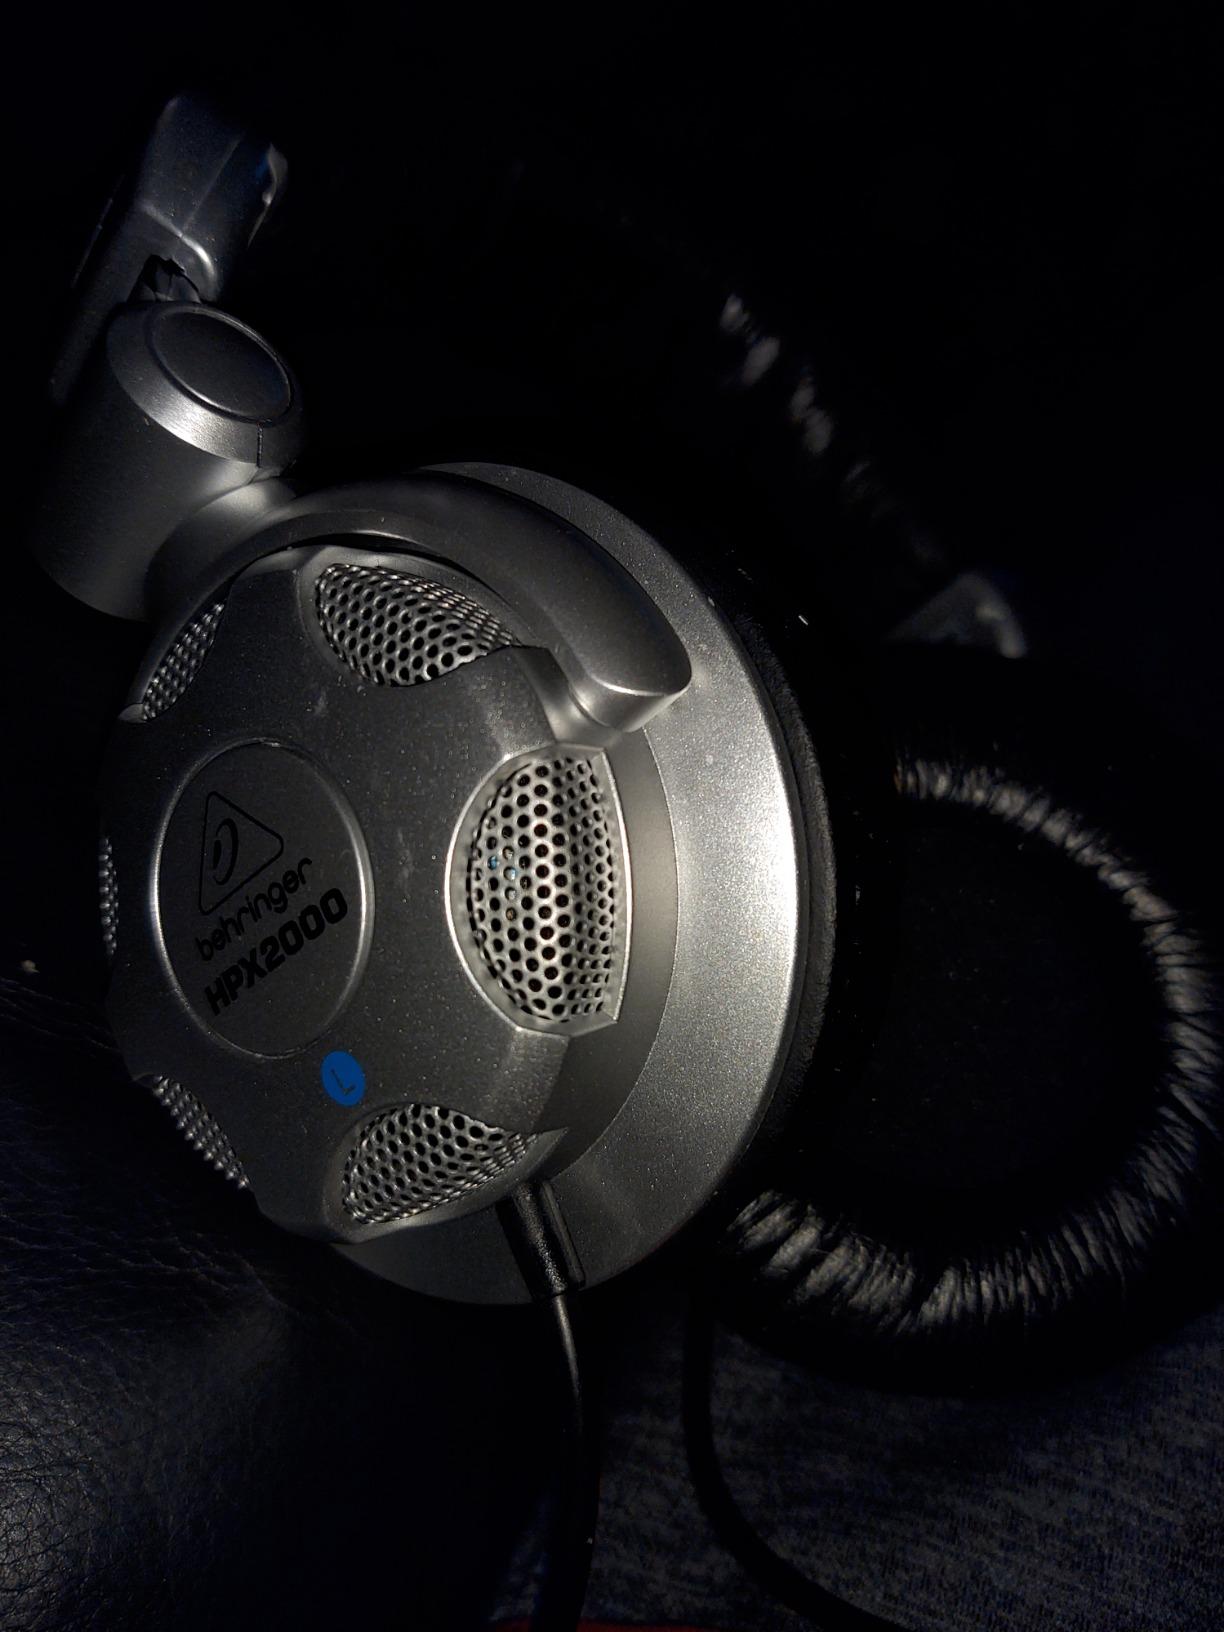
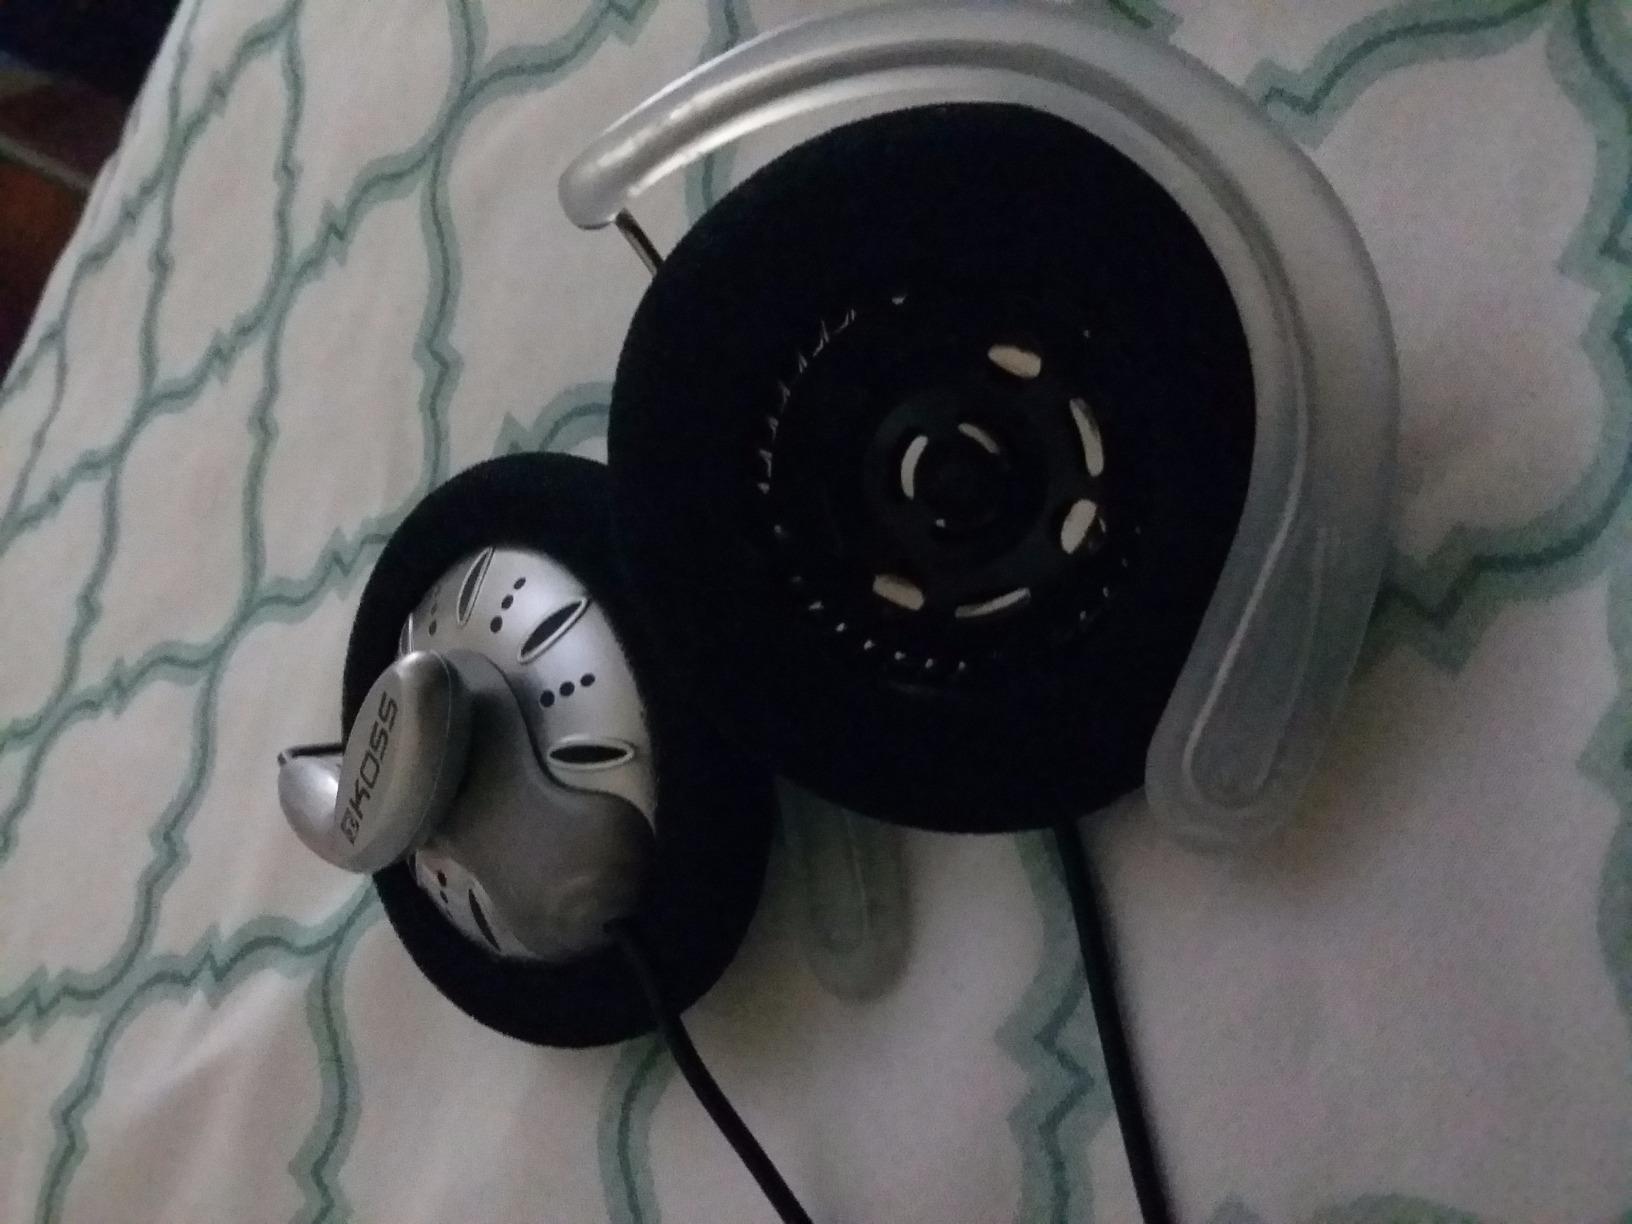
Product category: headphones
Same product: no